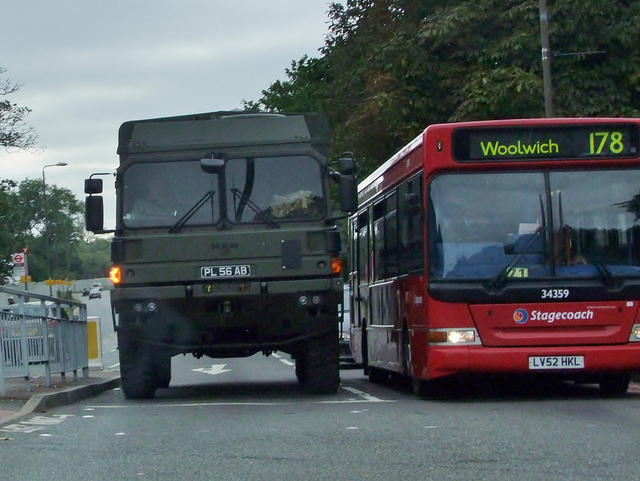
An army green truck is next to a red bus.

A large military vehicle next to a bus.

A big truck next to a bus on the road.

A bus and an army vehicle drive down the road.